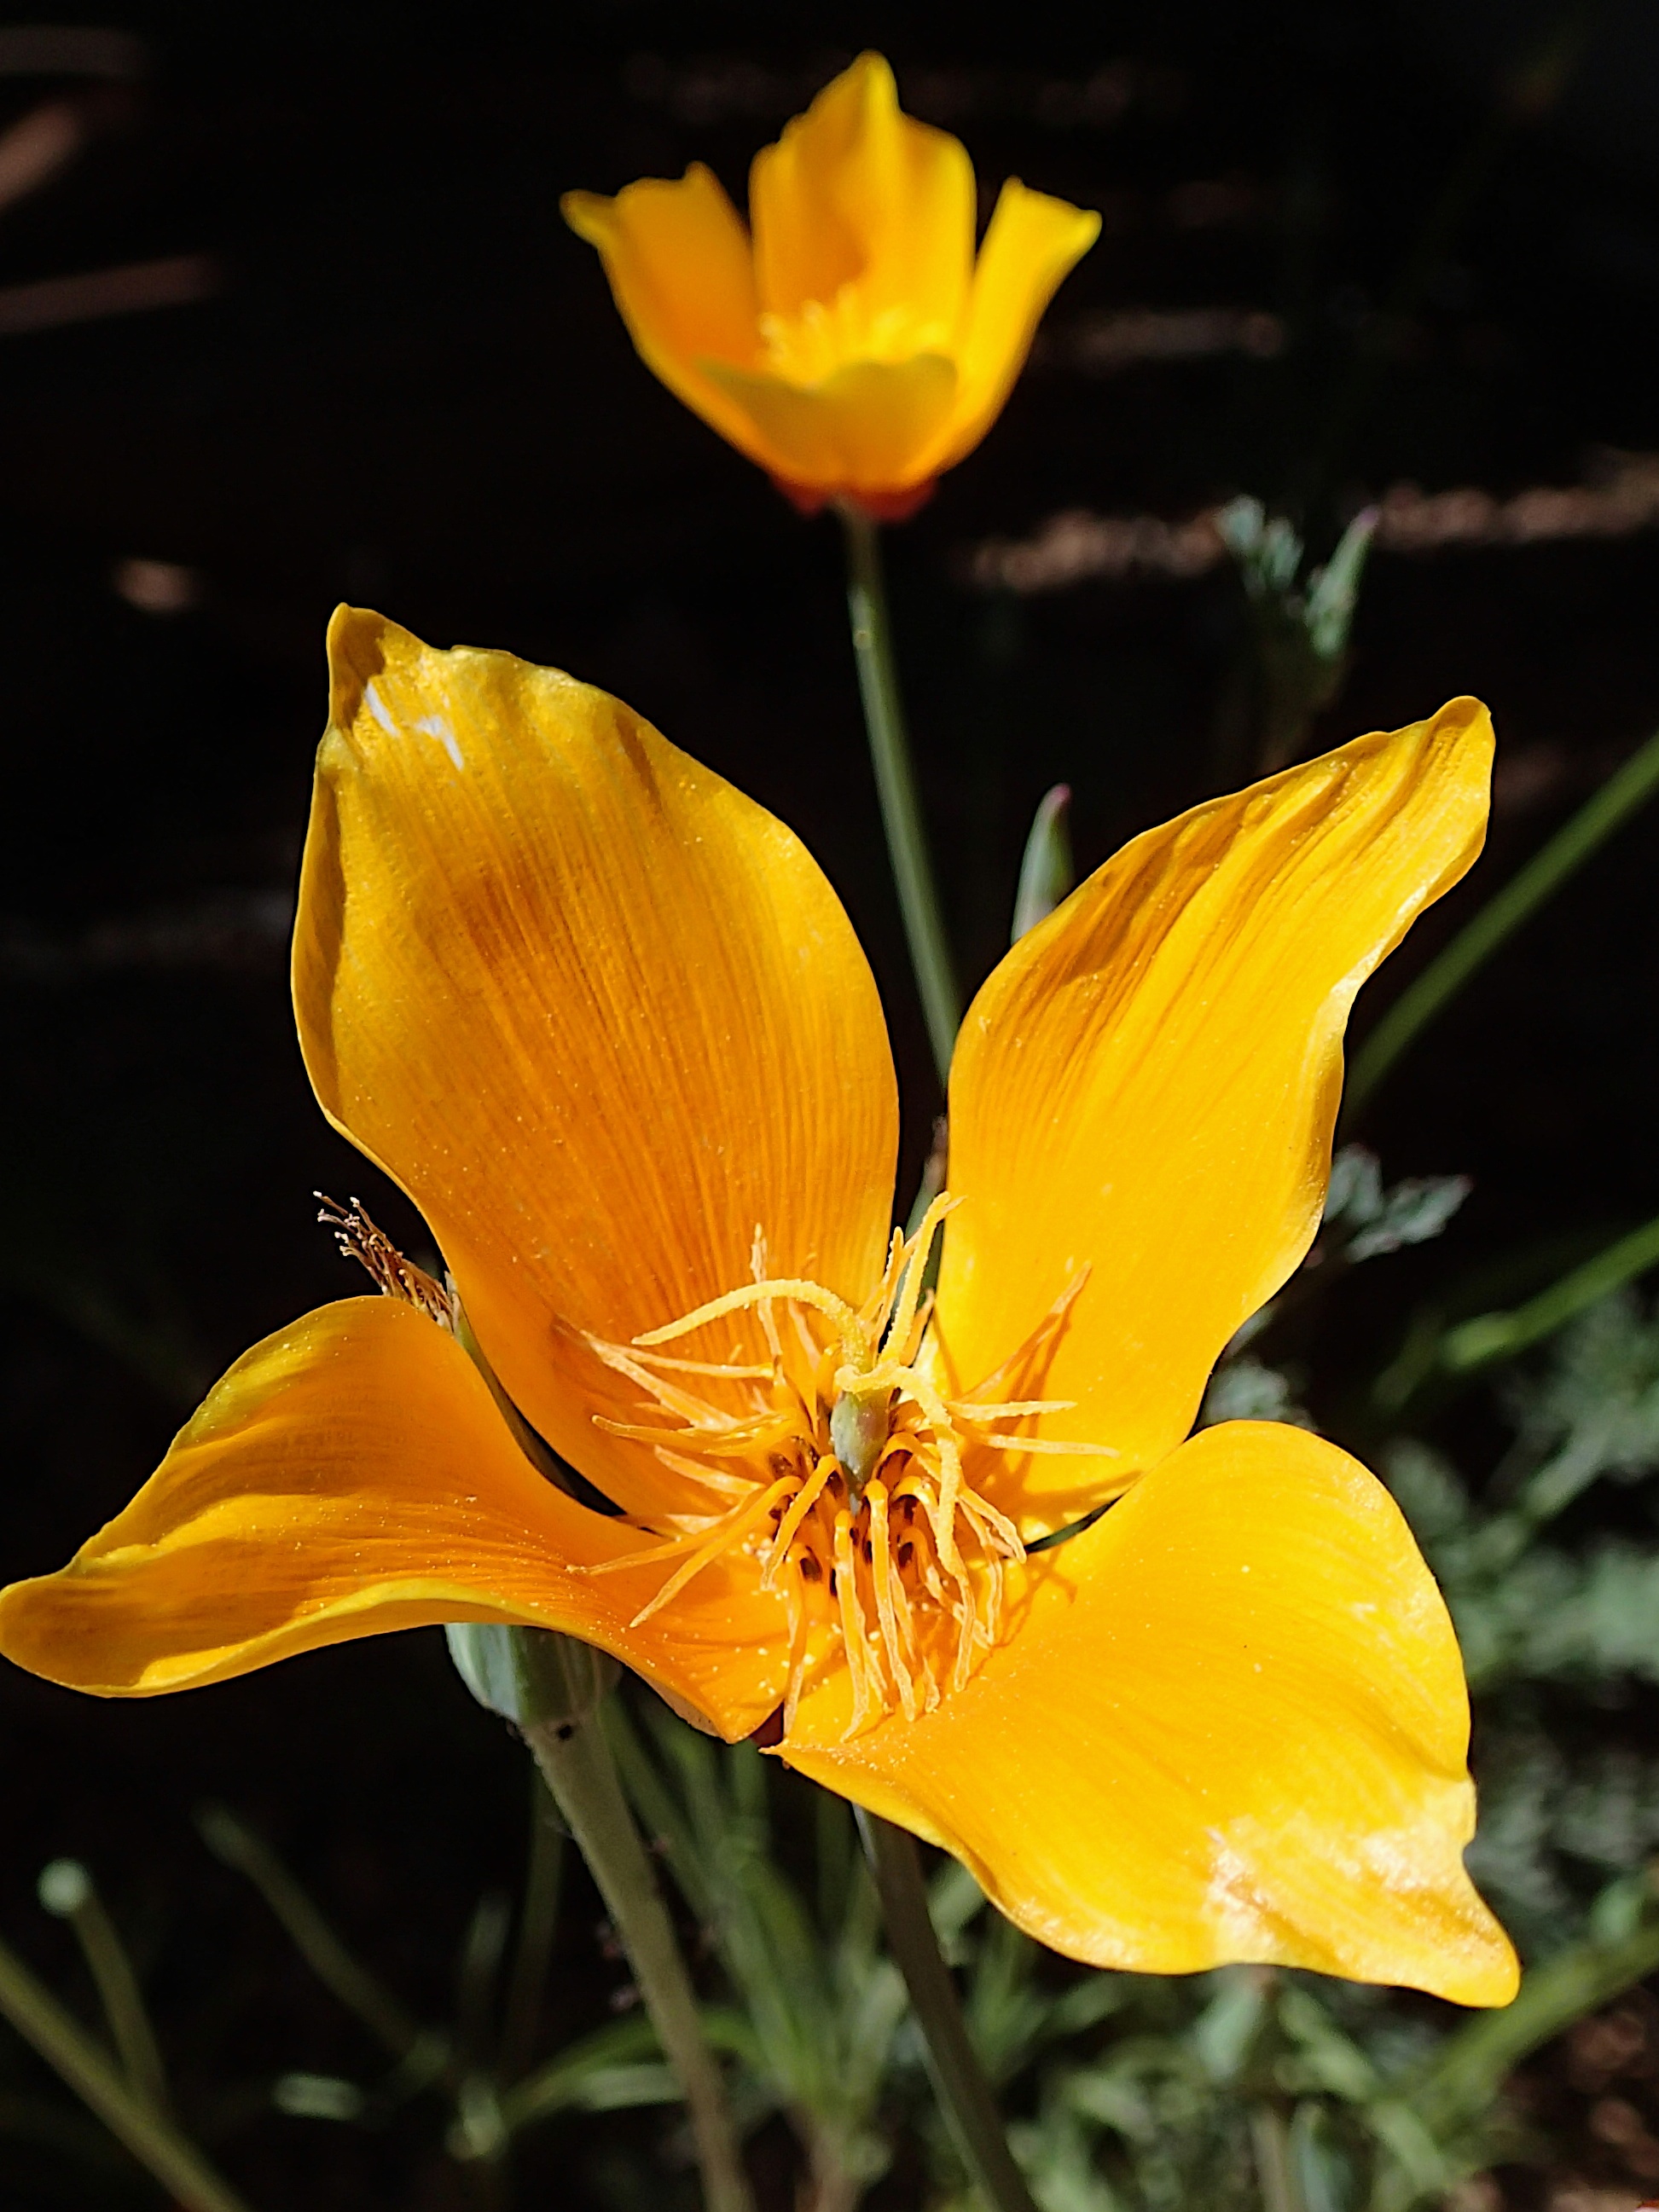
nature, plant, flower, petal, botany, yellow, flora, wildflower, close up, lily, daylily, macro photography, flowering plant, orange lily, plant stem, land plant